New Orleans Pelicans

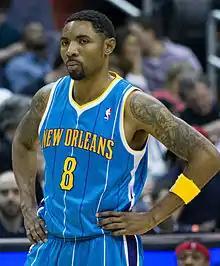
New Orleans Hornets primary uniform (2008–2013) featuring "creole blue"

On April 17, 2019, the Pelicans named David Griffin as the new executive vice president of basketball operations. On May 19, 2019, the Pelicans named former Brooklyn Nets assistant general manager Trajan Langdon their newest general manager, replacing interim general manager Danny Ferry.